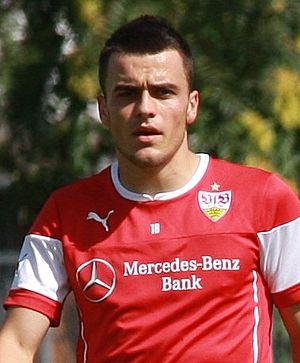
Filip Kostić, né le 1ᵉʳ novembre 1992 à Kragujevac, en Yougoslavie, est un footballeur international serbe évoluant au poste de milieu gauche avec l'Eintracht Francfort.